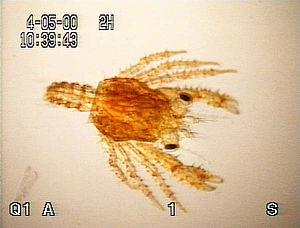
larve glaucothoé de crabe royal.
La larve glaucothoé est le stade larvaire ultime des crustacés de l'infra-ordre des Anomura. Elle succède au stade zoé, et est donc homologue de la larve mégalope des Brachyura.